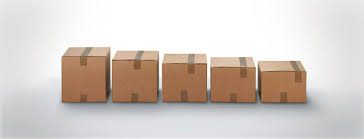
Label: cardboard